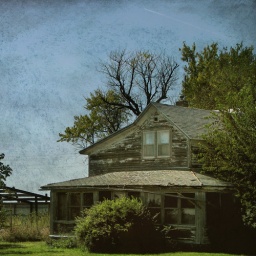
An abandoned house tucked back into the trees on a farm near Marathon, Iowa. &lt;b&gt;Buena Vista County, Iowa&lt;/b&gt;